Andrzej Kusionowicz Grodyński

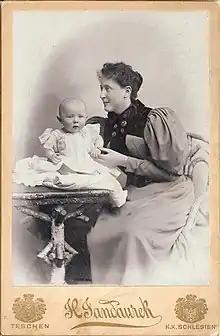
Alicja Kusionowicz nee Matter, wife of Andrzej, with son Stanisław

Władysław Kusionowicz Grodyński (1859-1939) rose to the position of Chief Magistrate of Kraków and in 1908 was made an honorary member of 'Resursy Urzędniczej w Krakowie' (Kraków Administrators Association). From records of the period it appears Władysław also changed his surname from Kusionowicz to Grodyński in 1893. Władysław and his wife Zofia had three daughters, Elżbieta, Janina and Irena, as well as a son, Edward, who completed a doctorate in law and worked as a notary in Czarny Dunajec.